Chicken inasal

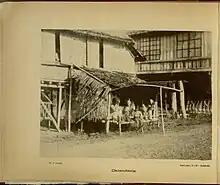
A "Calenderia" in Iloilo in the 1890s, selling chicken inasal

One of the earliest documentations of chicken inasal was by Felix Laureano in his photo book, "Recuerdos de Filipinas", which describes the daily lives and culture of Iloilo and Panay. The book published in 1895 in Madrid, Spain, listed "inihao nga manuc" as one of the items sold in the photo of a "Calenderia", a store that sells food. "Inihao nga manuc" was described as "pollo asado", Spanish for grilled or roasted chicken, which is now popularly known as chicken inasal.